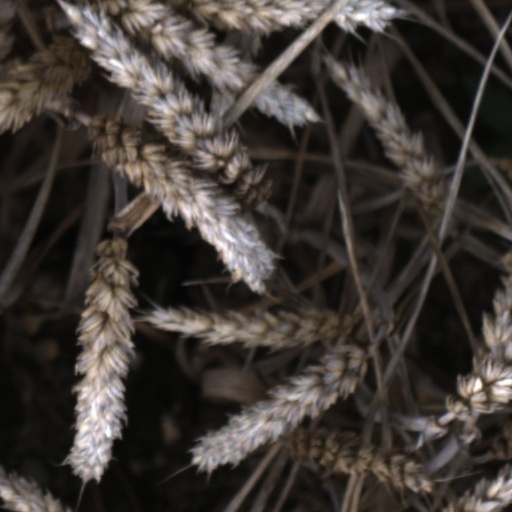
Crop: wheat